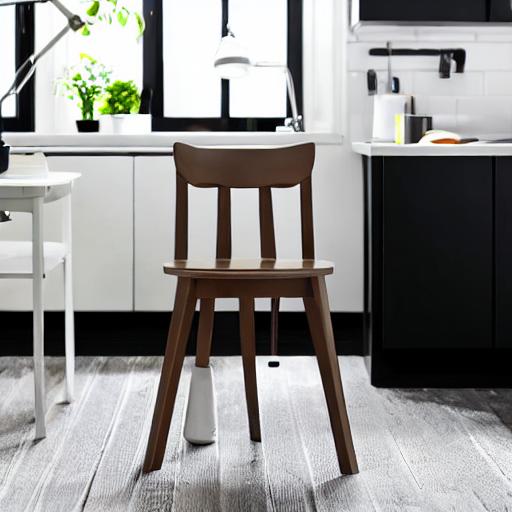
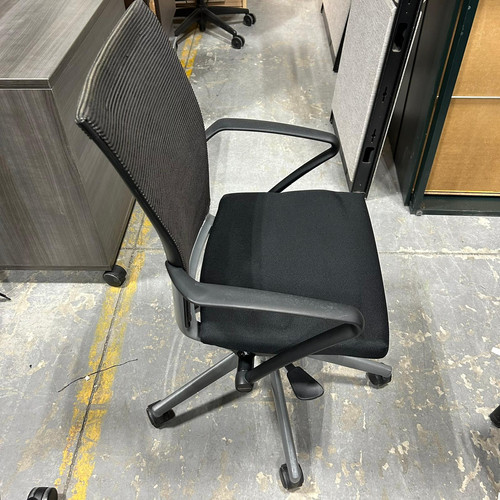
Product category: items_chair
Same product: no